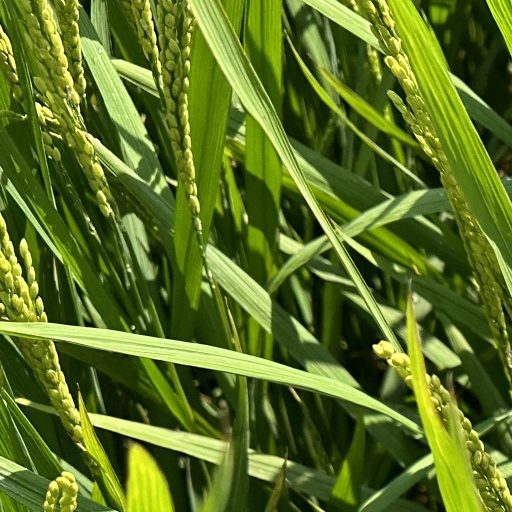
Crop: rice